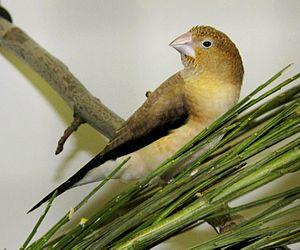
Capucin bec-d'argent Italiano: becco d'argento